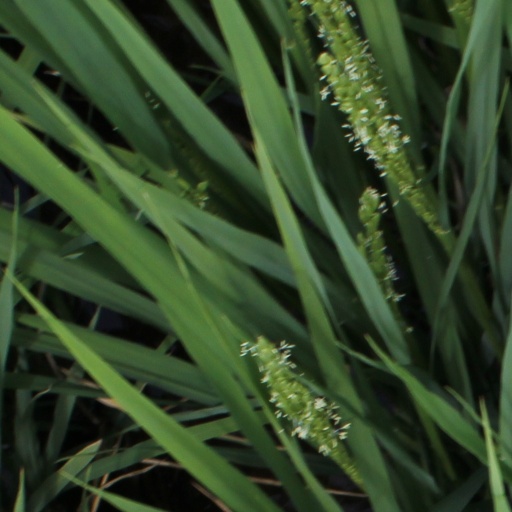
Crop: rice